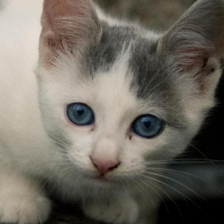
Label: animals